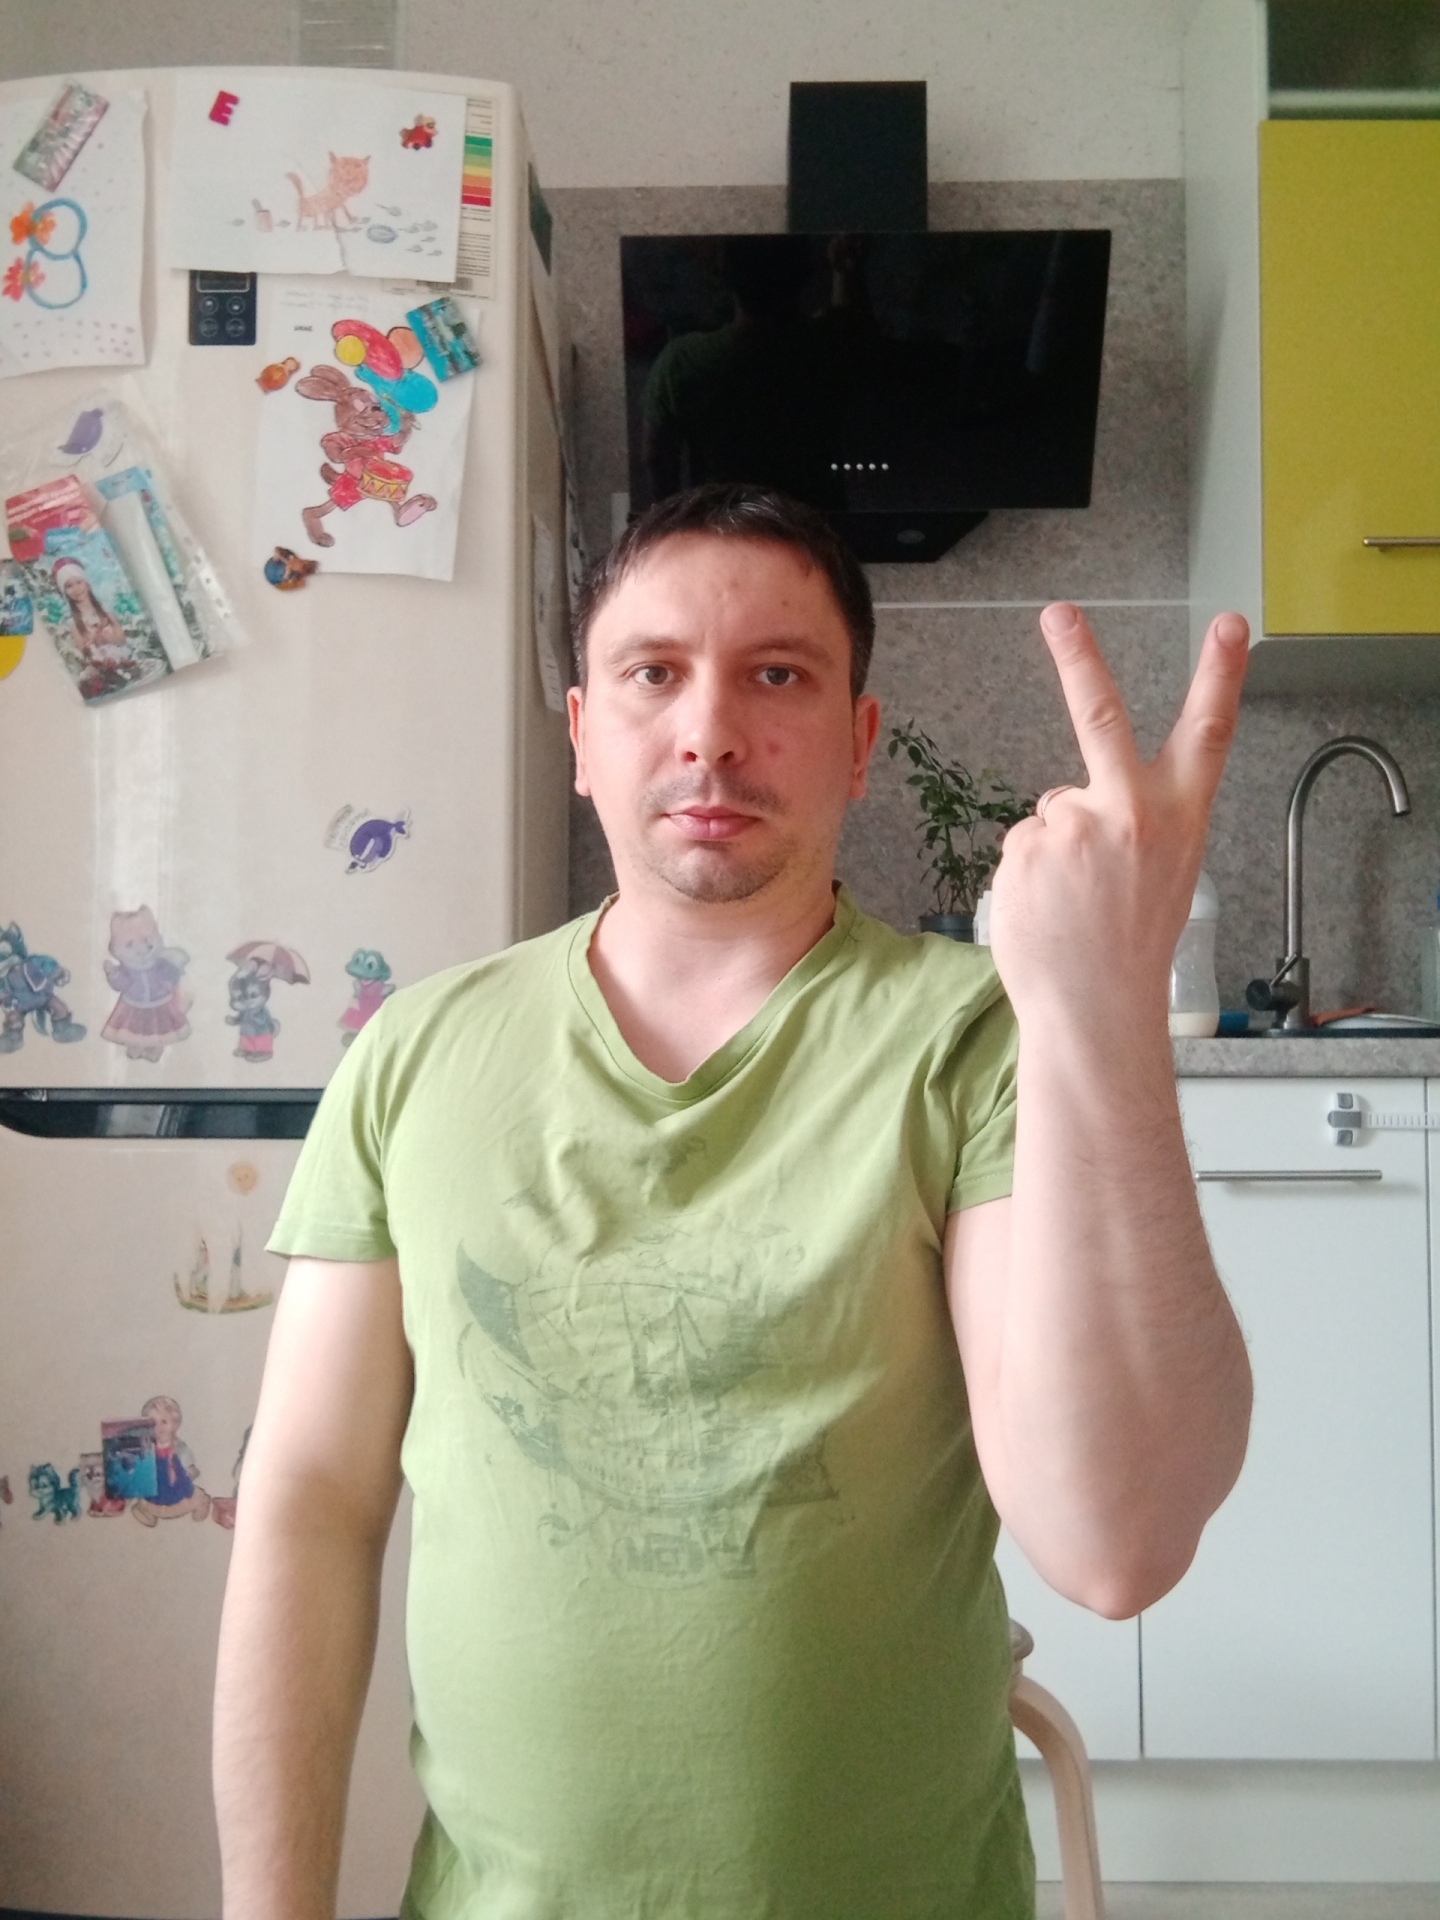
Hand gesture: peace_inverted